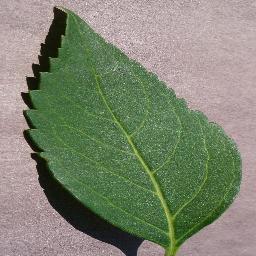
Label: Cherry___healthy